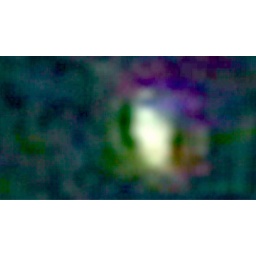
4 figures standing around white hole. (evolved from pinprick of light, another aspect of 9937)